Okuhara Seiko

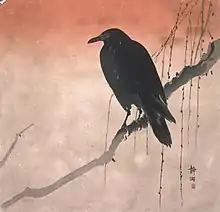
"Untitled"

Seiko is notable for her established and well-recognized career during the Meiji period, as well as her reputation within the primarily male literati school. Early in her career, she changed her name from Setsuko to the gender-neutral Seiko. Her work has been characterized as "masculine" in both painting and calligraphy, which may be attributed both to the liberal lifestyle she maintained and the role of women painters at the time. Seiko was also noted for wearing masculine clothing and short hair, deliberately eschewing a feminine persona. As a famous female bunjin (literati artist) artist, she is renowned for earning her own success with her art without literary or artistic connections, much like her contemporary Noguchi Shohin. Both artists also omitted the feminine character ‘joshi’ in their signatures, like many female artists. She and Noguchi Shohin were friends of the statesman Kido Takayoshi and they enjoyed his patronage. Kido and the two of them would create gassaku which are collaborative paintings that include both pictures and text.